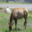
Label: deer